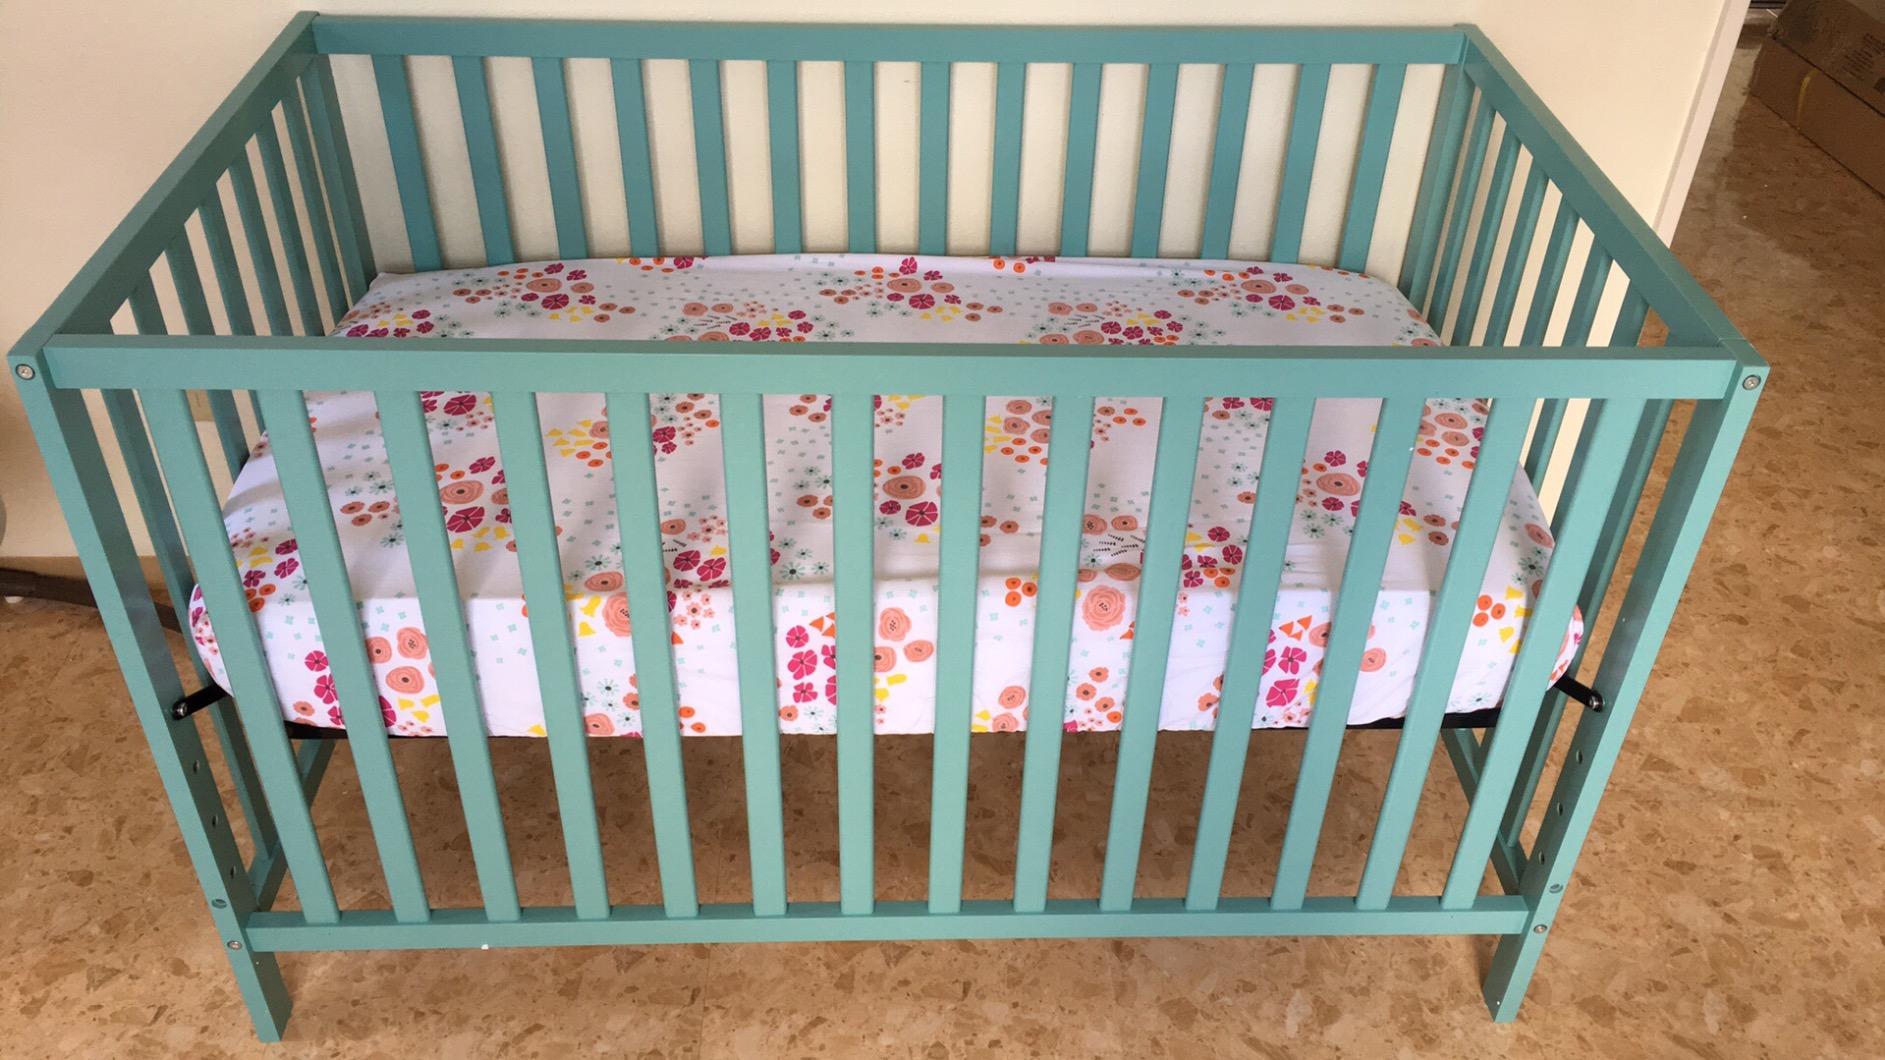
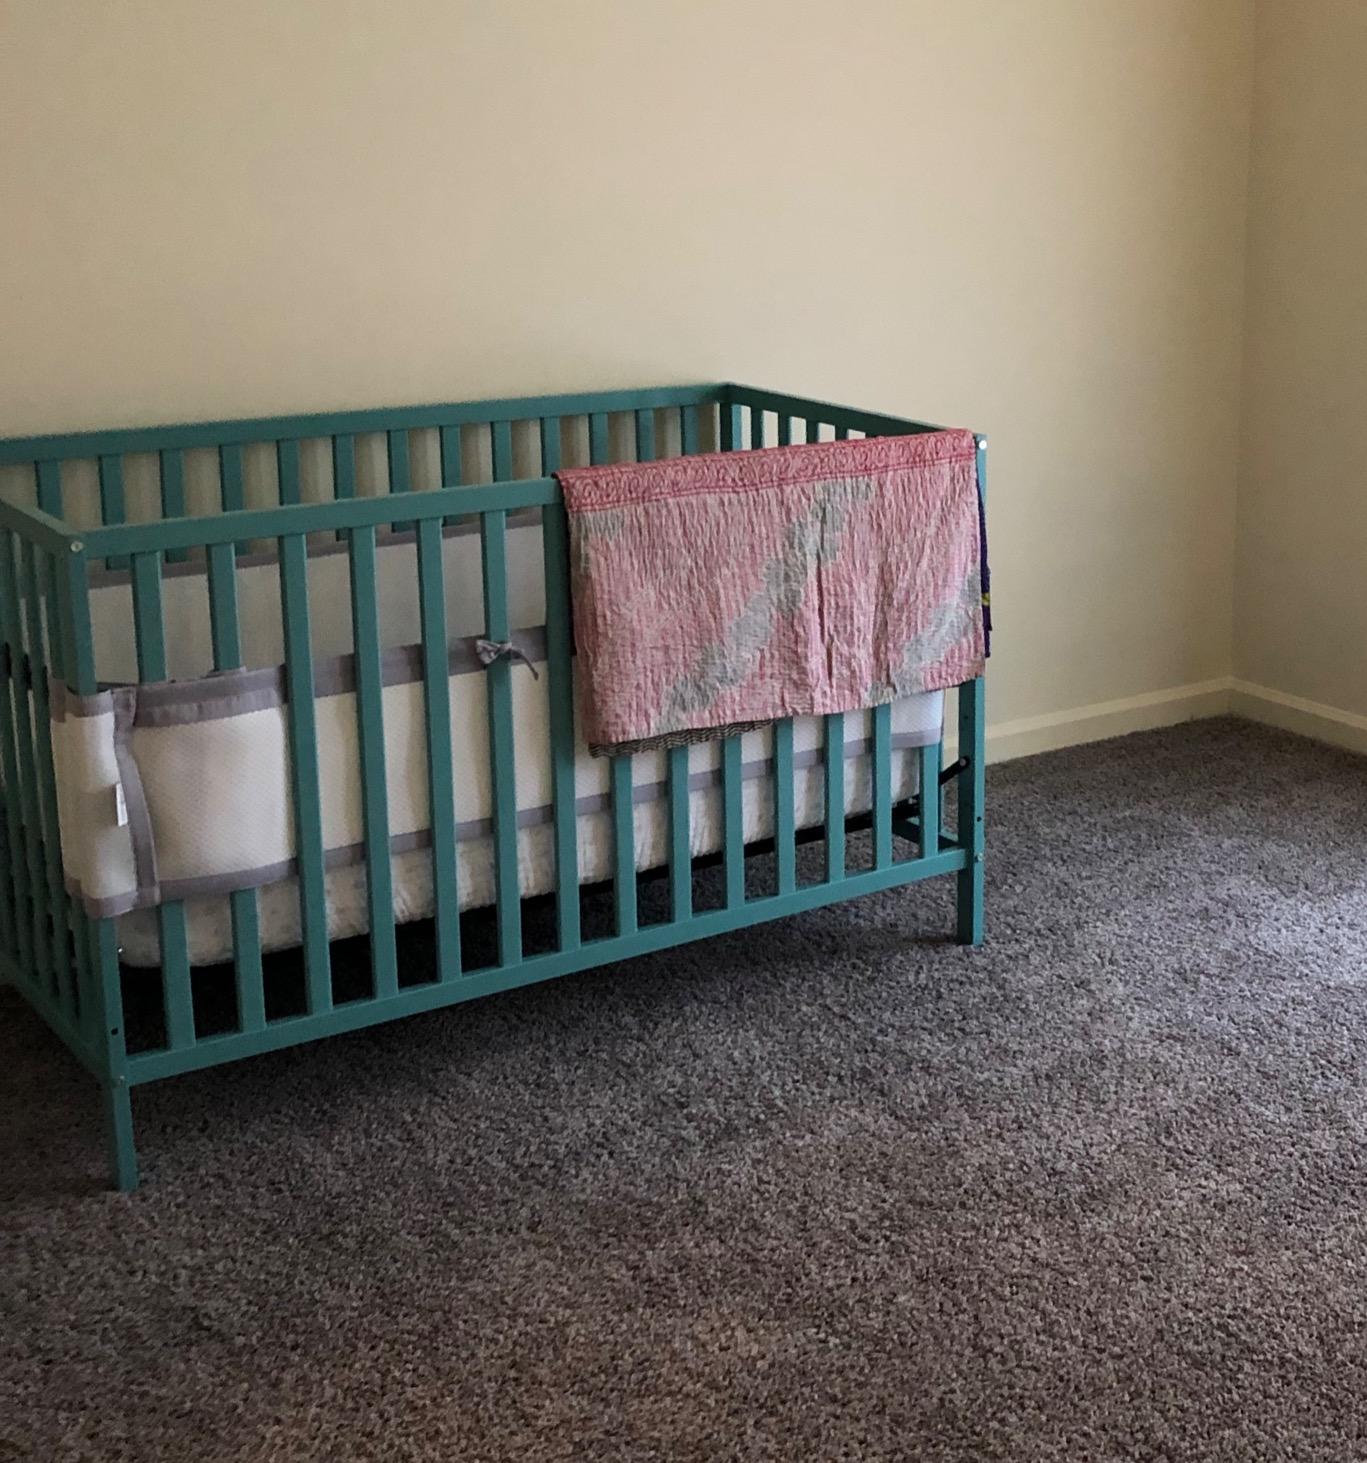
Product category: products_crib
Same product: yes